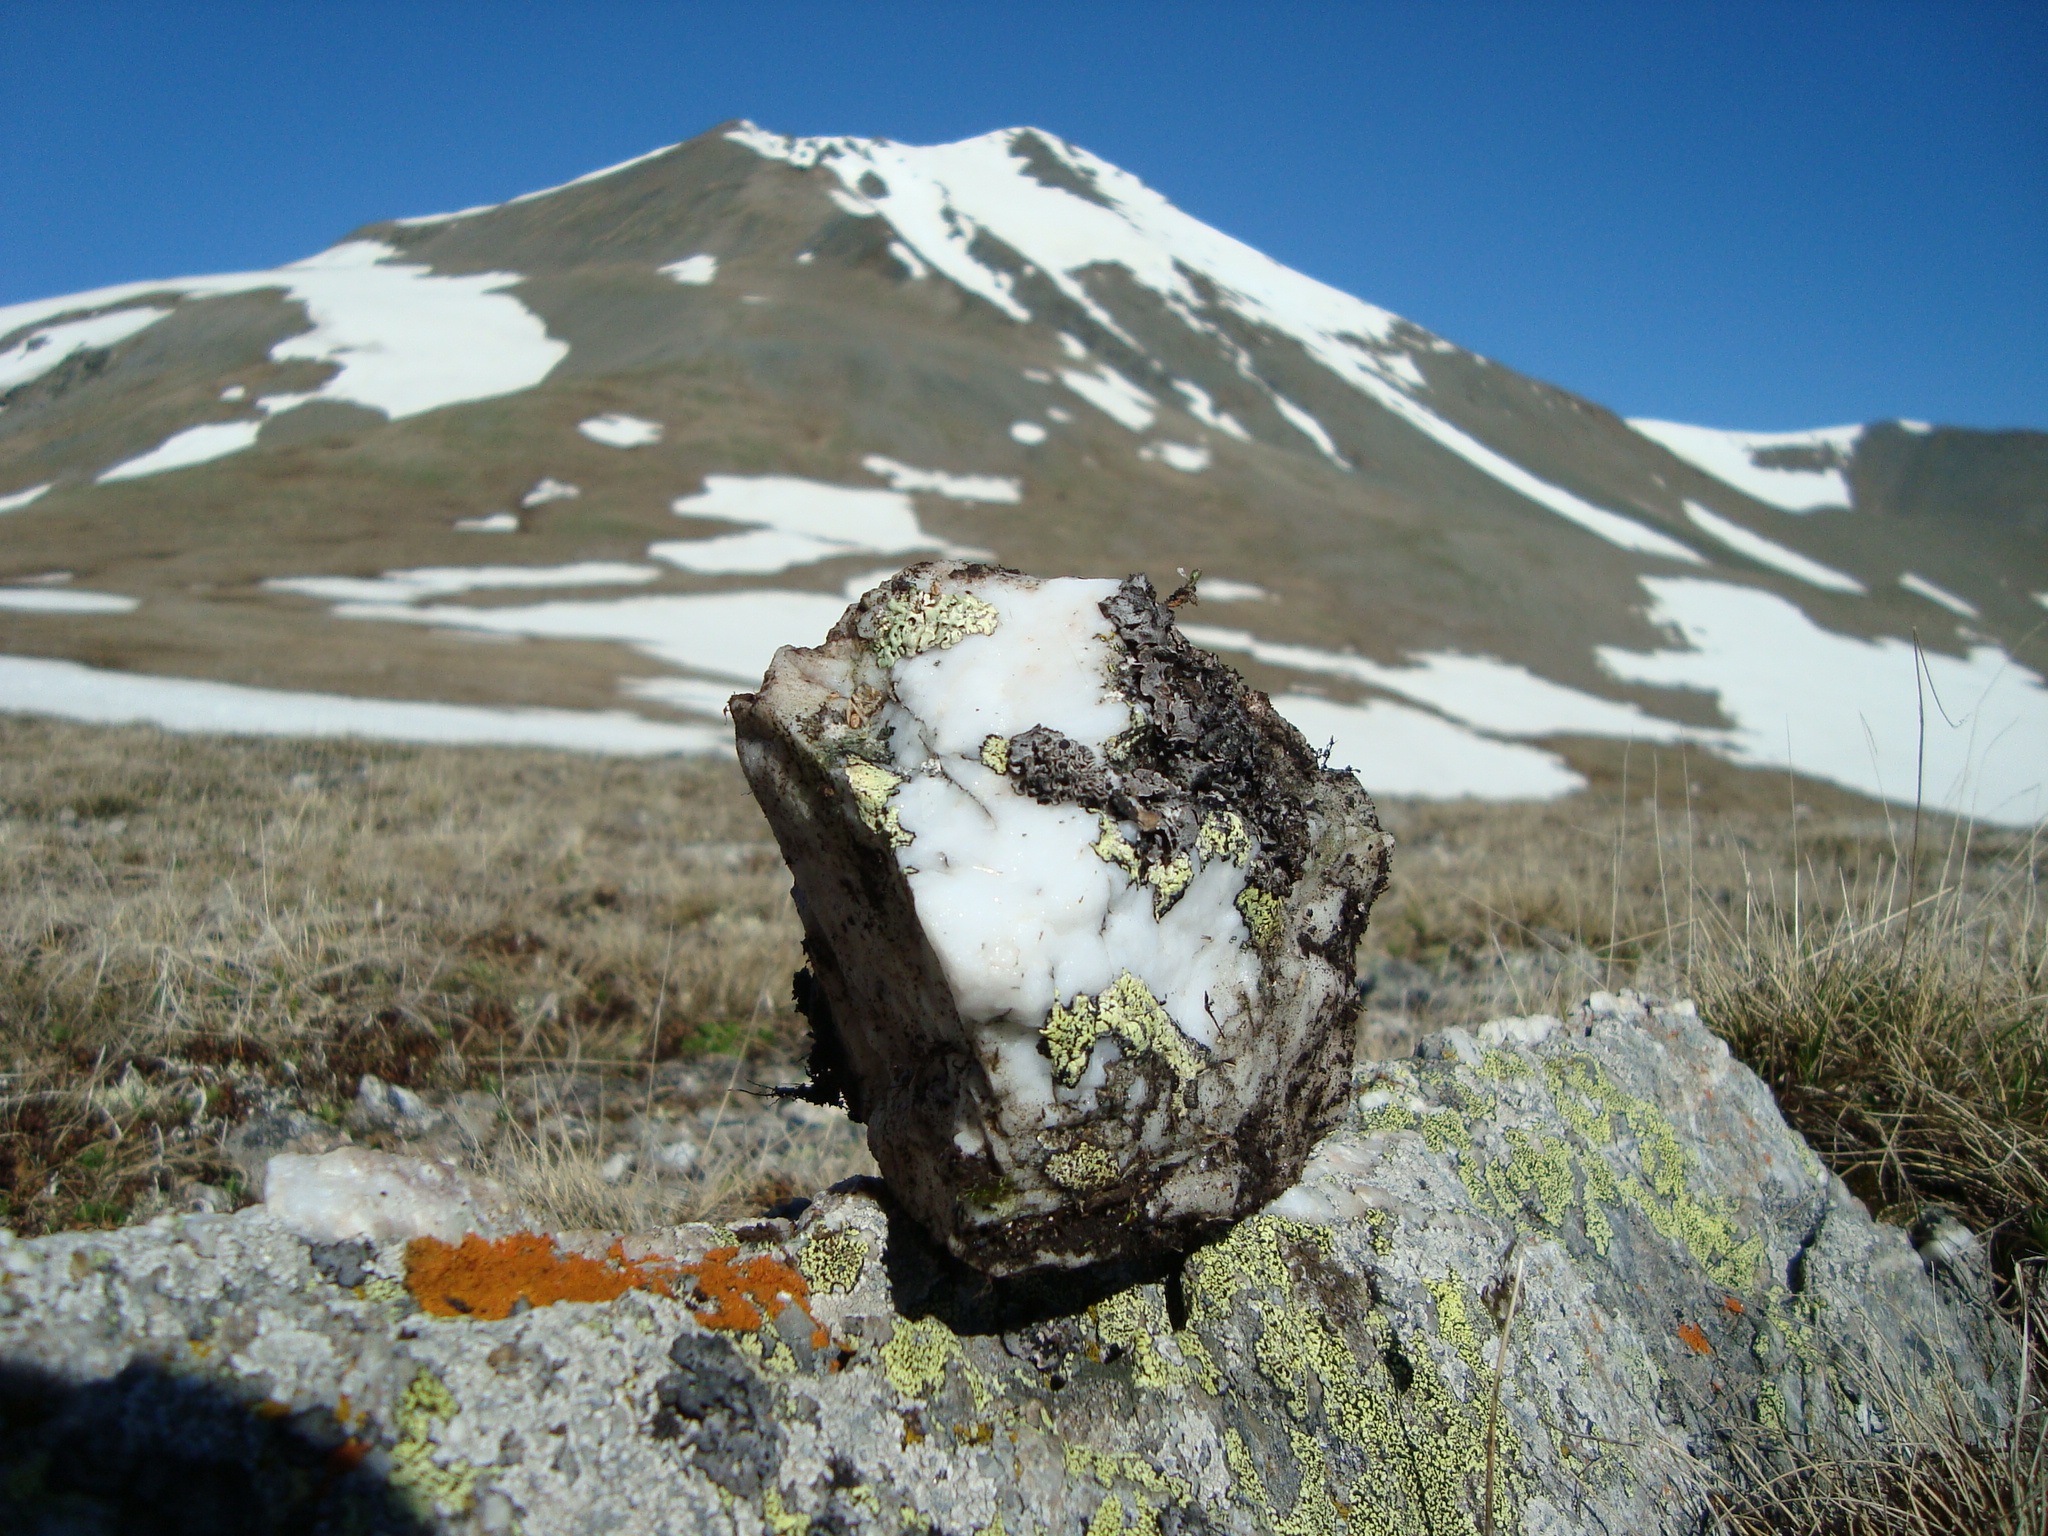
rock, wilderness, mountain, mountain range, stone, terrain, ridge, summit, geology, mountains, plateau, fell, ecosystem, tundra, landform, arkhyz, natural environment, geographical feature, mountainous landforms